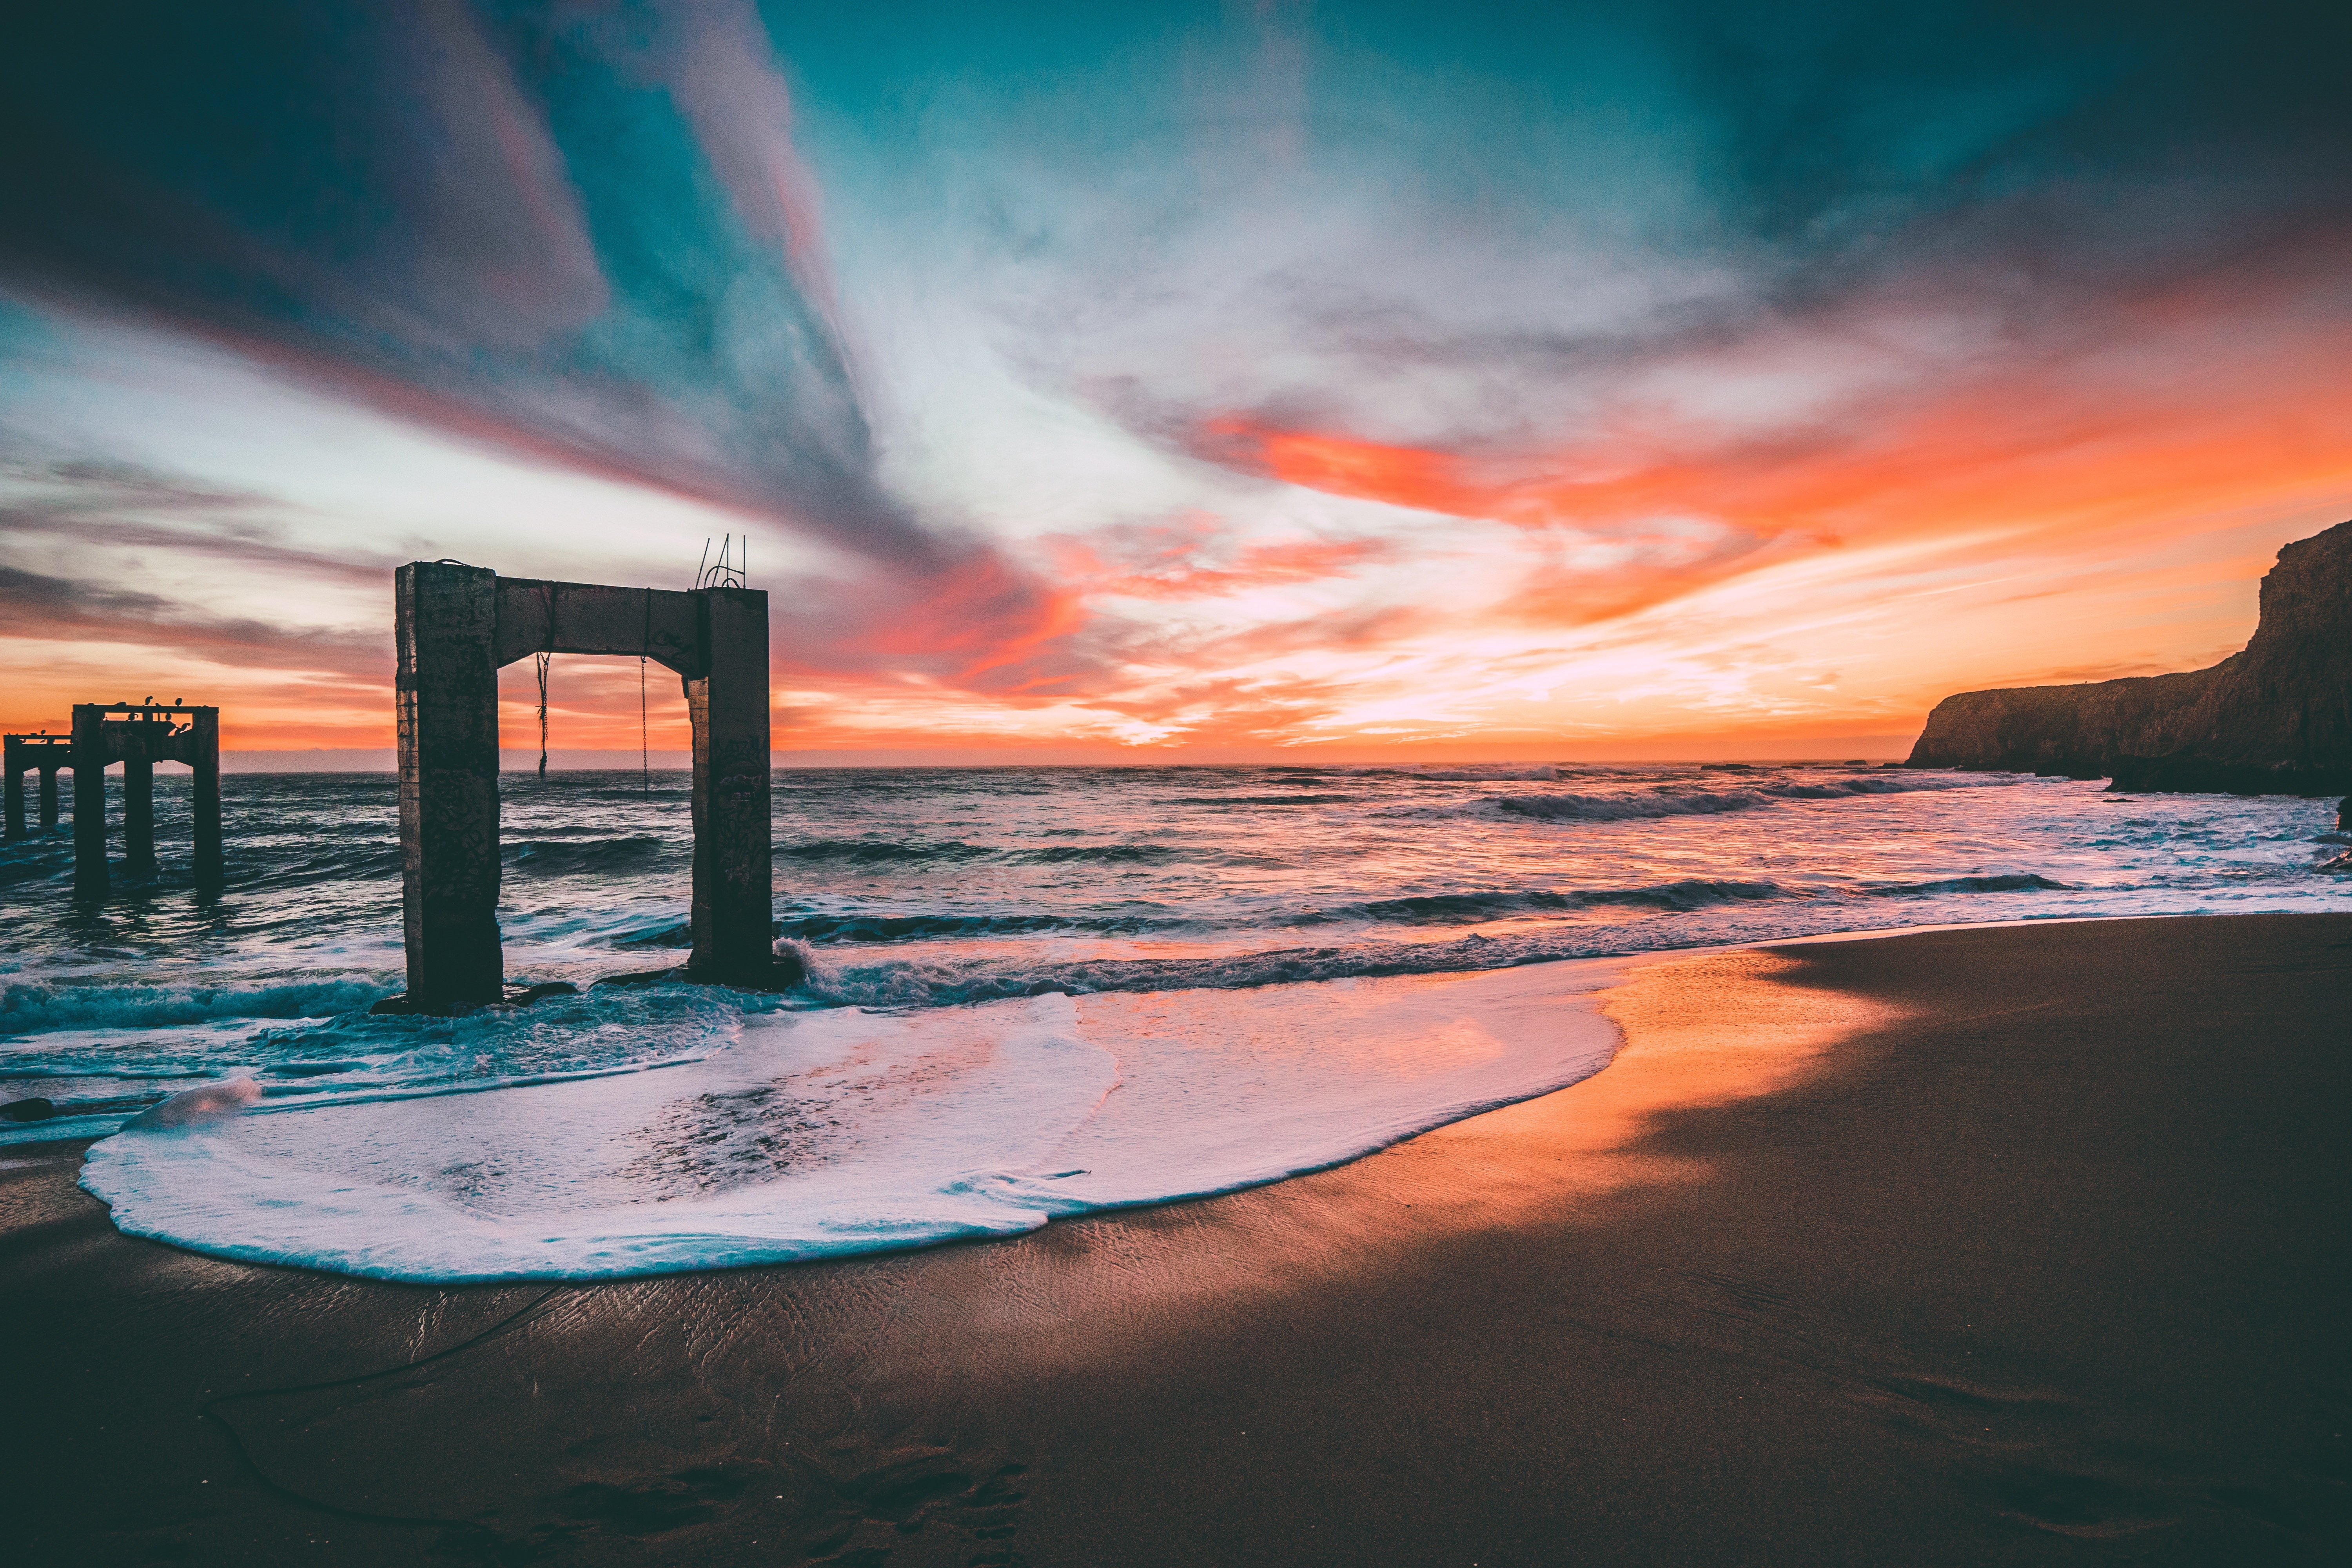
beach, landscape, sea, coast, water, sand, ocean, horizon, cloud, sky, sunrise, sunset, sunlight, morning, shore, wave, dawn, atmosphere, pier, vacation, dusk, evening, reflection, colourful, scenery, romantic, wind wave